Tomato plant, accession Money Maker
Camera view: vertical (180 deg); turntable rotation: 120 degrees
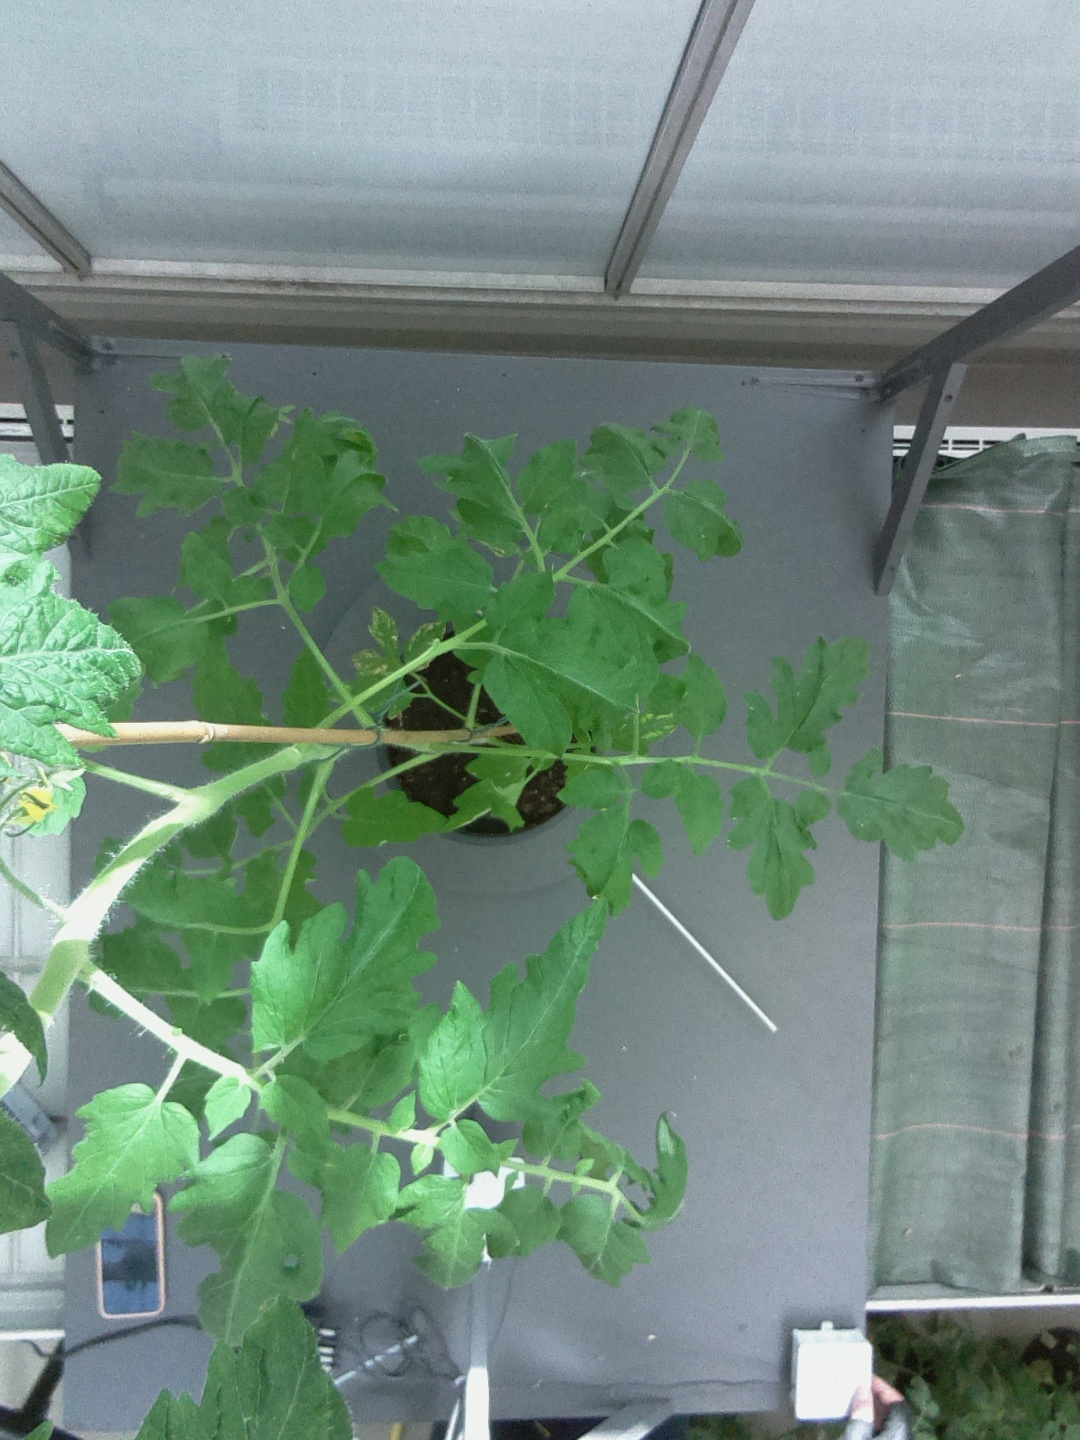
BBCH growth stage 64: 40%-50% of flowers open